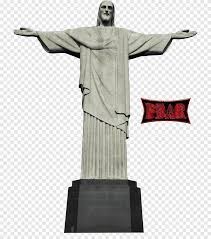
Landmark: Christ the Reedemer